Bolloré Bluecar

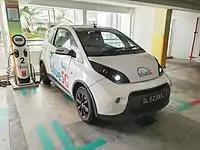
A Bolloré Bluecar parked at a BlueSG charging station in Singapore.

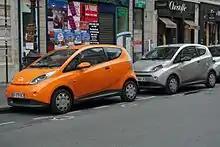
Bluecars at the Autolib' charging station near Palais Garnier

In 2017, Bluecity, BlueLA and BlueSG began operations in London, Los Angeles and Singapore respectively. The service in Los Angeles started as a program targeted at low-income people and achieved relative success in their pilot program. In 2019, BlueLA secured US$3 million to expand their services within the city. In Singapore, under an agreement with Singapore's Land Transport Authority (LTA) and the Economic Development Board, the aim of introducing the electric car program was to reduce the car population and also carbon emissions in the city-state. Within the first 3 weeks of operations, over 3000 members signed up for the BlueSG, with 5000 rentals completed.